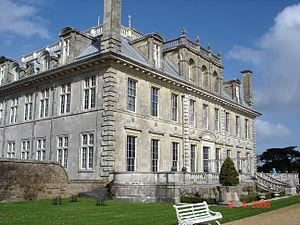
Kingston Lacy est une maison de campagne et aussi un domaine situés près de Wimborne Minster, dans le Dorset, en Angleterre, et qui est maintenant détenu par le National Trust. Du XVIIᵉ siècle jusqu'à la fin du XXᵉ siècle, ce fut le siège familial de la famille Bankes, qui avait au préalable résidé à proximité du château de Corfe jusqu'à ce qu'il fut détruit lors de la Première Révolution anglaise, après que ses propriétaires d'alors John Bankes et Dame Mary eussent rejoint le camp de Charles1ᵉʳ. Ils possédaient environ 3 200 hectares de la campagne du Dorset et de la côte situées tout près.